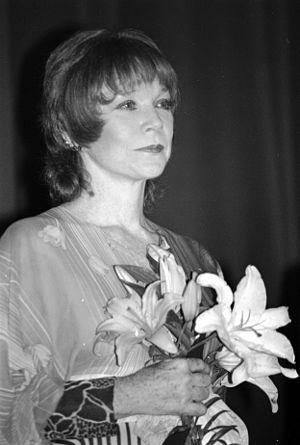
L'actrice américaine Shirley MacLaine au Festival du cinéma américain de Deauville (Normandie, France) en septembre 1987.
Shirley MacLaine [ˈʃɜrli məˈkleɪn], née Shirley MacLean Beaty, le 24 avril 1934 à Richmond, est une actrice, danseuse et écrivaine américaine.